Potato cooking

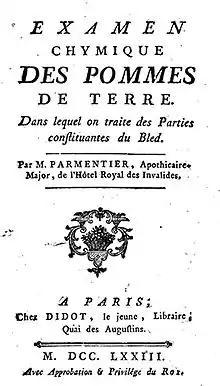
Title page of the "Examen chymique" by Antoine Parmentier

Antoine Parmentier tried to make alcohol and beer from the potato, having learned that in other countries it was being distilled, but he admitted his failure in 1773. Two years before, the "Encyclopédie Méthodique" reported that potato eau de vie was well known to the Swedes and other Europeans.